Kasturba Gandhi

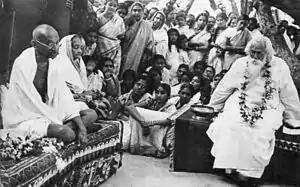
Bengali poet Rabindranath Tagore with Mahatma Gandhi and Kasturba Gandhi at Santiniketan, 1940.

Kasturba first involved herself with politics in South Africa in 1904 when, with her husband and others, she established the Phoenix Settlement near Durban. In 1913 she took part in protests against the ill-treatment of Indian immigrants in South Africa, for which she was arrested and sentenced to hard labour. While in prison, she led other women in prayer and encouraged the educated women to teach the uneducated women how to read and write.